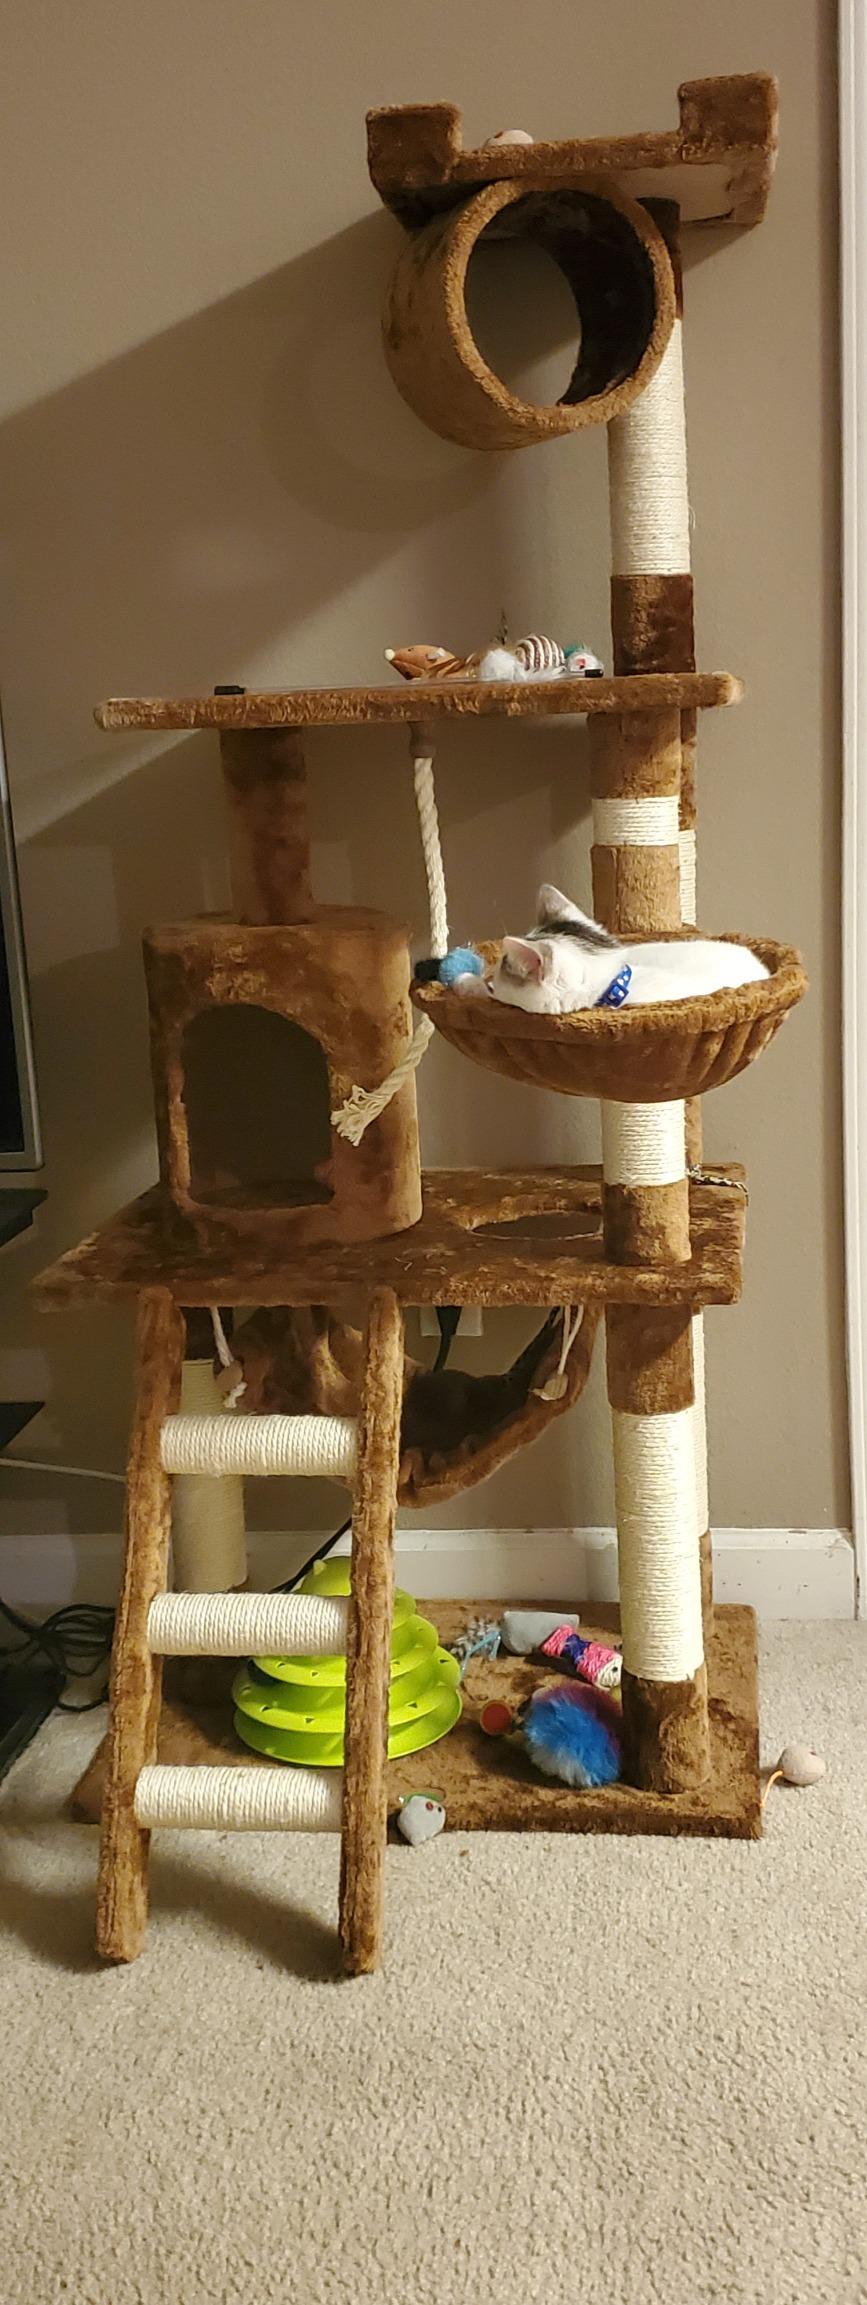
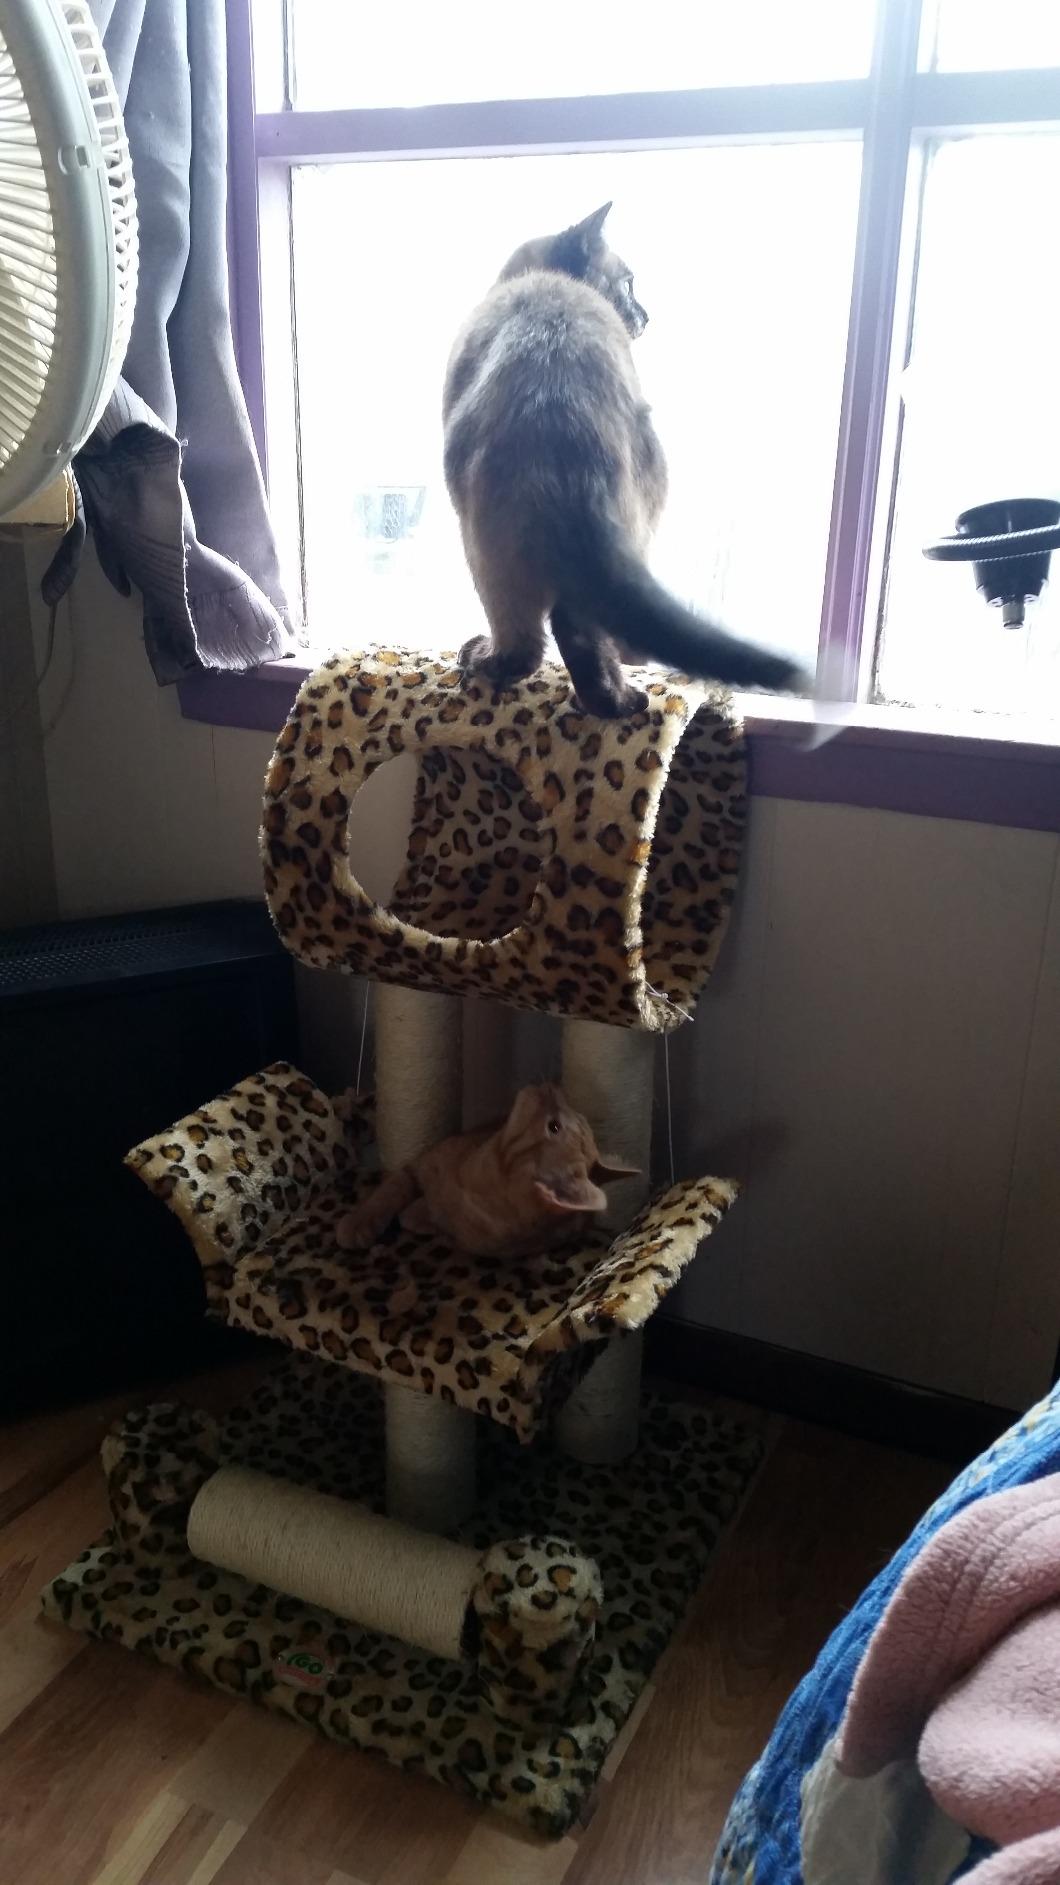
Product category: items_cat tree
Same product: no